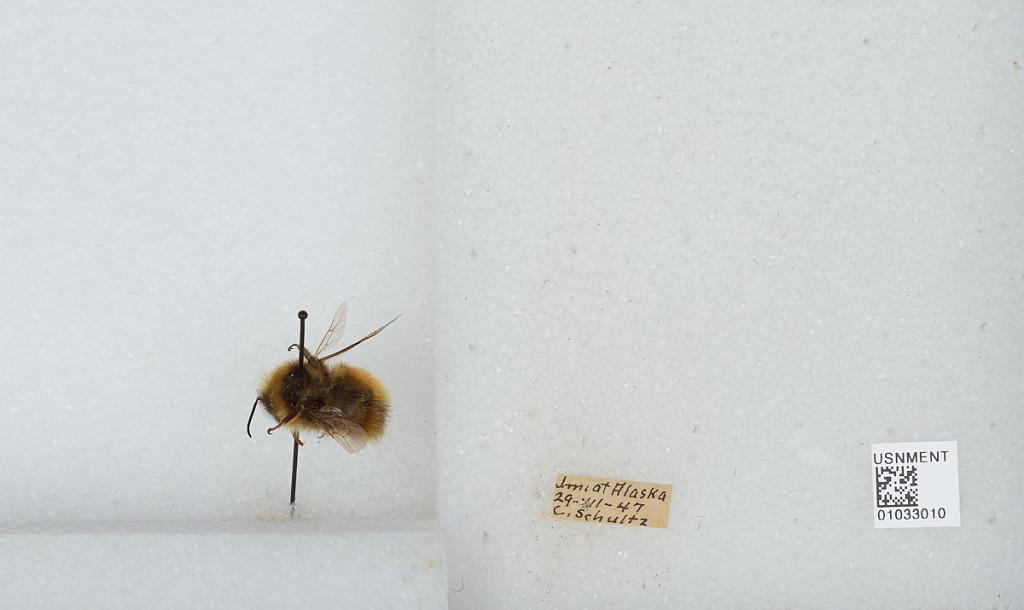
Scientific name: Bombus (Pyrobombus) sylvicola Kirby
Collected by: C. Schultz
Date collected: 1947-7-29
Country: United States
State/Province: Alaska
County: North Slope
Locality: Umiat
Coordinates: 69.3669, -152.144